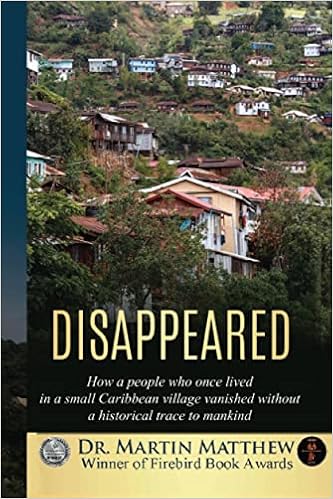
Disappeared: How A People Who Once Lived in a Small Caribbean Village Vanished Without a Historical Trace to Humankind
Category: Books
Review READERS' FAVORITE 5-STAR REVIEW It is always fascinating when I get to read about other cultures and their ways of life, and especially thrilling to discover places and people that I've never heard of or thought about. Dr. Martin Matthew pens this incredible book with a loving and nostalgic hand, and I'm certain it will create vivid memories for those who have been lucky enough to experience similar cultural backgrounds in their lives. The work is well organized and highly informative, but it also has the atmospheric and cinematic narrative quality of an immersive novel, bringing you into a warm and loving atmosphere in vivid color. Overall, I would not hesitate to recommend Disappeared to any reader interested in human values, nature, sociology, and preserving culture. It is a love letter to morals, ideas, and beliefs that we sorely need in today's world. "A timely novel about timeless values. Must-read." — Dr. Stuart Parker Chair - Behavioral Science Department Kingsborough Community College - CUNY Brooklyn's only Community College Disappeared is not just a story about a village that no longer exists. It is a story about humanity and the loss of basic mores, ethics and values in society. This small village embodied the characteristics we have lost in modern society . It was a civilization that had no boundaries, just an open culture where people shared their lives, their goods, their experiences and helped one another out of love and goodness, demanding no pay, just reciprocity. These values have been forsaken in western cultures to the great detriment of society and the people whose lives are lessened through this loss . A beautiful culture that has disappeared. Must-read. —Denise Cassino, Publisher/Publicist, BestsellerServices.com Dr. Martin Matthew's new book, Disappeared , should be required reading for everyone. Dr. Matthew paints a vivid tableau of the Village environment created by a people who had so much taken from them over generations, and yet who gave so freely to one another. The society they created in the Village was a combination of a people's egalitarian belief in communal living and neighborhood support, and also of the mores and wisdom that came to the New World through the people's African roots . I loved reading about the singular personalities who made living in the Village a unique experience. Extraordinary women such as Filliana and Ella found ways to make a living and add to the social atmosphere of the Village. Papa Willie's home was always open to strangers and neighbors in need, whether for a place to sleep or a hot meal. I'm not sure if we in our so-called modern society are ready to share ourselves and our resources with the other human beings who create the ambiance of our daily living. Perhaps that is what's missing in the digital, rushed lifestyle to which we are so addicted. Disappeared is a combination of a history lesson I never received in school, and great storytelling. I highly recommend Disappeared for young and old alike. —Ernestine B. Colombo, editor, proofreader, and author of Returning Souls, a novel From the Author This book is about the disappearance of a people who once existed and lived admirable, laudable, and exemplary lives in a small mountainous village in the Caribbean basin. The information provided in this book is factual, and it is a non-fiction account of the history of a departed people. Three names were changed for privacy purposes. They disappeared, and their stories were never published, documented, or written. They were humble, docile, peaceful, and gentle and did not acquire many earthly possessions during their existence, because significant material accomplishments were not their goal. They were more interested in cooperation, assistance, collaboration, and togetherness. This is the first time their stories are being told, regardless of where they are, because they have all gone and are no longer in the physical, but if the soul outlives the body, and it is immortal as the Elders believed, hence their souls and spirits are going to be happy.     Hopefully, their spirits can recognize the literary work of the lives they lived and what they gave to the universe, which still matters enormously in this contemporary world and is so different from the one in which they met and left. They thought the life they lived was insignificant, but the essence of a people's experience can never be infinitesimal or irrelevant, but essential, purposeful, and significant.     These people's lives were impressive, and their experiences should be in the literature and stay forever, hoping that it will make a difference to conscious and progressive people on the planet. It is well established that the way a group of people lived and what they do in the world predates all literary work. However, literature will bring to light and explain what was in darkness, and outlast a people even after they disappear, regardless of faith, belief, or wishes. About the Author Martin Matthew, Ph.D. grew up in a small village in the Caribbean basin. He was educated at the University of Havana and City University of New York. He is currently a professor of history, philosophy and political science at Kingsborough Community College in New York. "Disappeared" is his first novel.
Features: AMAZON INTERNATIONAL BESTSELLER!HONORABLE MENTION IN PARIS BOOK FESTIVAL 2022WINNER OF FIREBIRD BOOK AWARDS!FINALIST IN THE INTERNATIONAL BOOK AWARDSREADERS' FAVORITE 5-STAR REVIEW RECIPIENT | TOP 100 BOOKS FOR 2022 in SHELF UNBOUND | How does a tiny village of ardent people in the Caribbean basin slowly disappear? | It was near perfection. | They valued all the essential virtues of humanity and human generosity, ideals, and kindness. Discover the importance of the dynamic contributions made by nearly all of the citizens. Operating solely to ameliorate society, | they naturally incorporated the equality and tolerance necessary for a vibrant and free community. | What made the village special was that the populace recognized and acknowledged that they were inseparable from nature, an element so essential for the village’s prosperity. | It was a place where culture, folklore, and heritage reigned. | They understood the necessity for rules, ideals, mores, ethics, and even unwritten customs and used them effectively in their daily activities. | This story explores the characters, the meanings and essences of their lives and the great loss for humanity that their disappearance caused. | This is about the wholeness of their experiences rather than individual achievement. A remarkable village with an impeccable human value that is no longer in existence, it has simply disappeared.